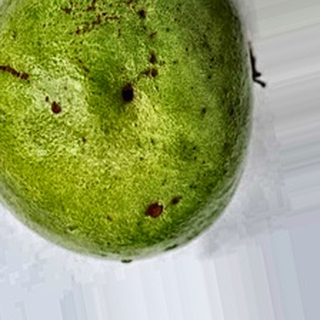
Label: guava_fruit_fly